Sky position (RA, Dec in degrees): 216.156, -2.697
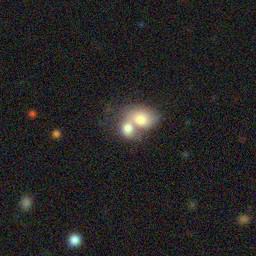
Galaxy morphology: Merging Galaxies